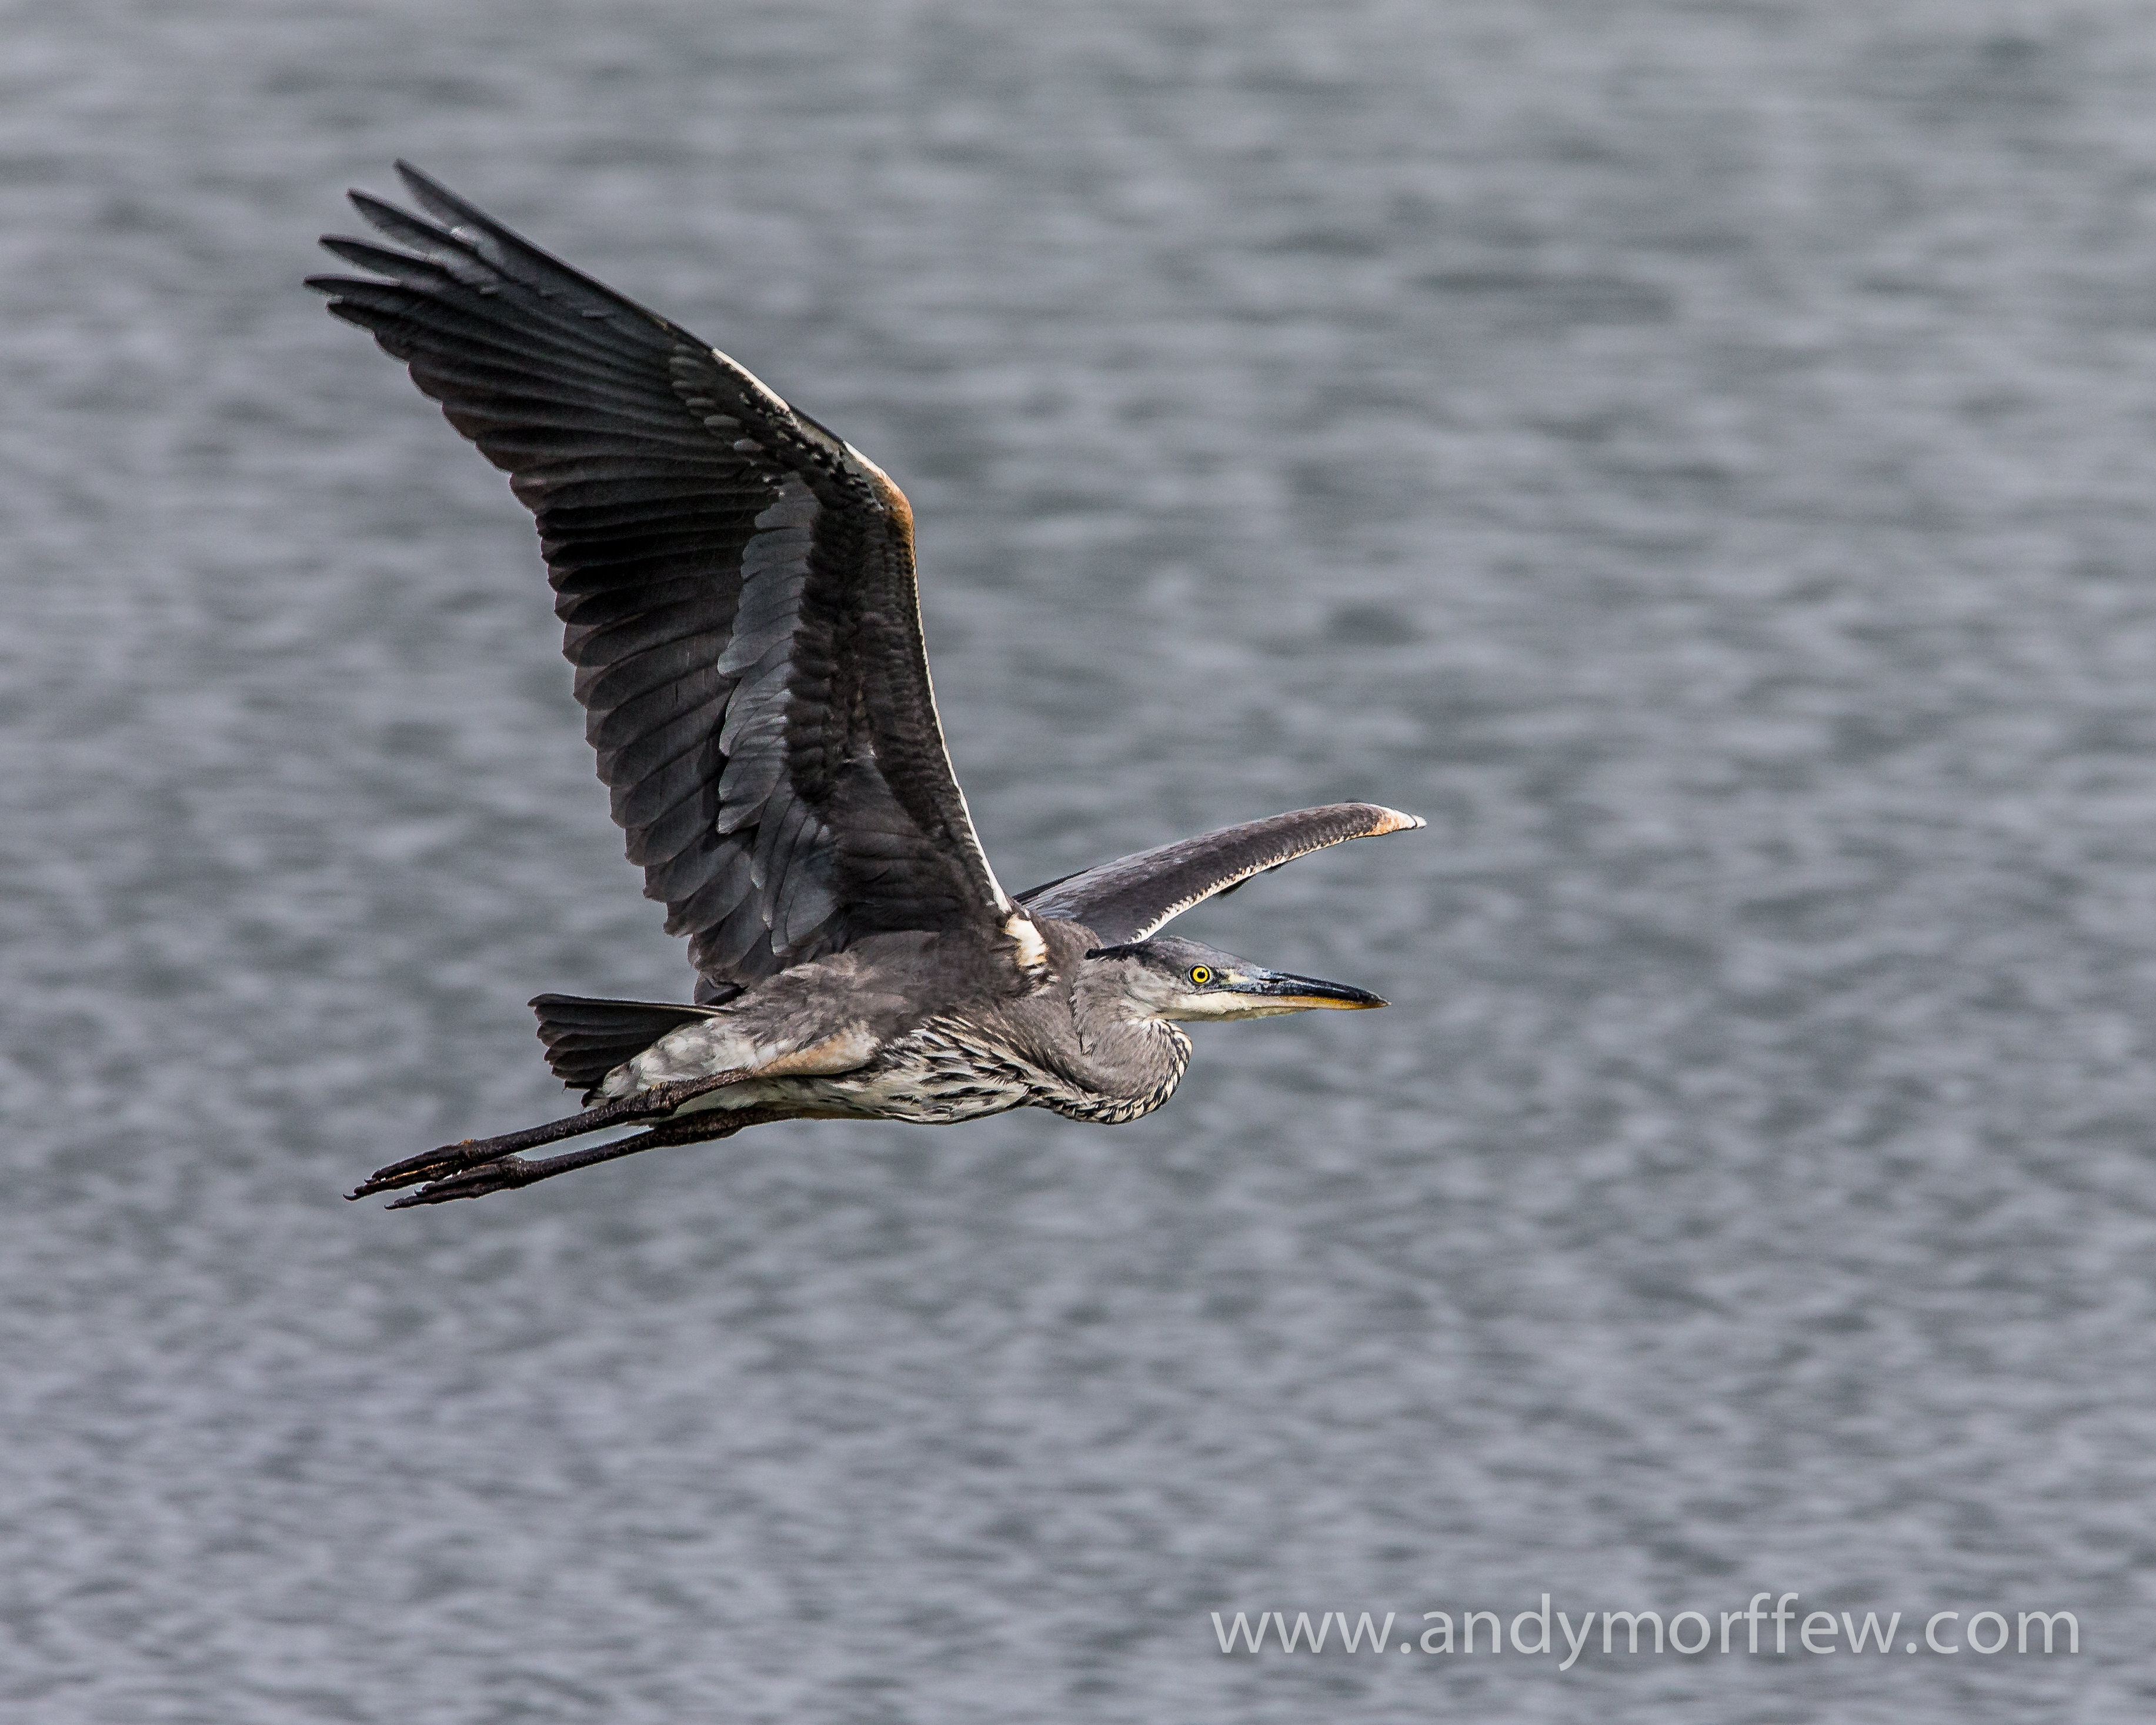
bird, wing, beak, fauna, bird of prey, vertebrate, greyheron, inflight, andymorffew, morffew, naturethroughthelens, hampshire, blashfordlakes, nearly, accipitriformes